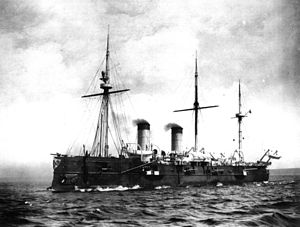
Vladimir Monomakh (panserkrydser) / Tjeneste
Vladimir Monomakh i 1902
Den russiske panserkrydser Vladimir Monomakh var den hidtil hurtigste af sin art, og var dermed en trussel for den engelske søfart. Vladimir Monomakh blev ombygget i 1897-98 og fik blandt andet nye hurtigtskydende kanoner. Imidlertid var maskineriet på det tidspunkt slet ikke i stand til levere den oprindelige fart. Skibet er opkaldt efter Vladimir Monomakh, storfyrste af Kijev i det 11. århundrede.